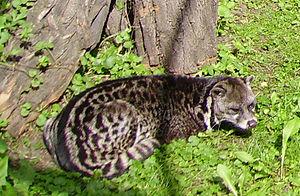
Viverra tangalunga est une espèce de carnivores asiatiques.